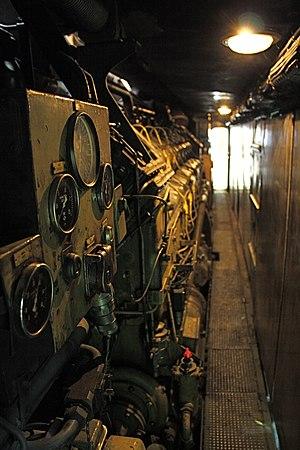
Aperçu moteur diesel équipant la CC 72064. La série AGO, du nom de ses concepteurs Grosshans &amp
Les CC 72000 forment une série de locomotives Diesel-électriques, construites à 92 exemplaires, pour la Société nationale des chemins de fer français par Alsthom. Ce sont les locomotives Diesel les plus puissantes de la SNCF. Trente d'entre elles sont devenues des CC 72100, par remotorisation.